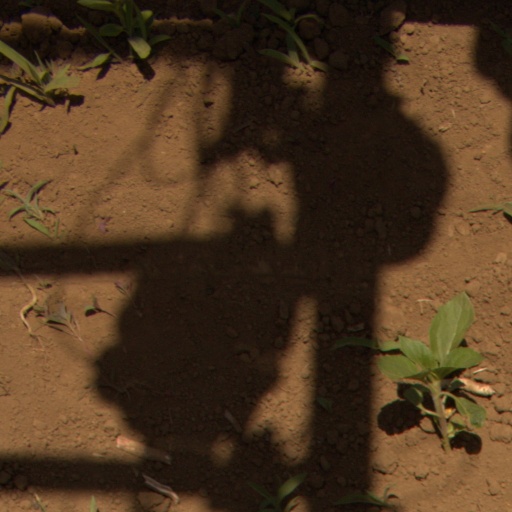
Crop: Jerusalem artichoke